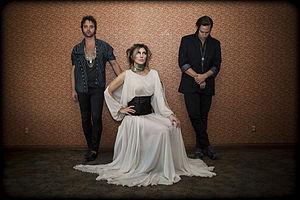
Nico Vega est un groupe de musique de rock alternatif américain, originaire de Los Angeles, en Californie. Il est formé en 2005 par l'acteur/musicien Michael Peña qui nomme le groupe en l'honneur de sa mère. Le groupe compte au total deux albums, Nico Vega et Lead to Light. En 2016, le groupe est annoncé indéfiniment en pause. À la sortie de leur dernier EP, 'Wars' sorti en 2018, le groupe annonce leur séparation afin de se baser sur leurs projets personnels respectifs.